Rosewater (film)

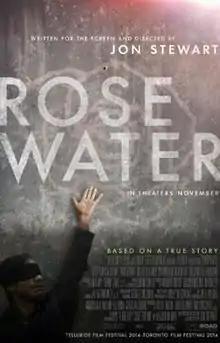
Theatrical release poster

Rosewater is a 2014 American political drama film written, directed and produced by Jon Stewart, based on the memoir "Then They Came for Me" by Maziar Bahari and Aimee Molloy. It recounts Bahari's 2009 imprisonment by Iran, connected to an interview he participated in on "The Daily Show" that same year; Iranian authorities presented the interview as evidence that he was in communication with an American spy. Due to the content of the film, Stewart has been accused by Iran's state TV of being funded by Zionists and working with the CIA. The film was released in theaters on November 14, 2014. The film received generally positive reviews.